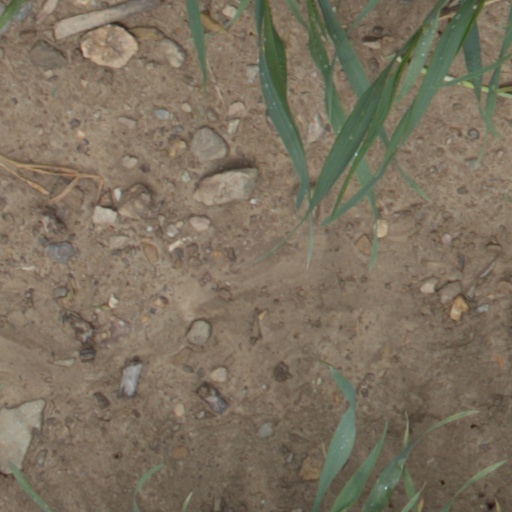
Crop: wheat